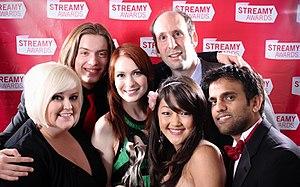
The Guild est une web-série américaine comique créée par l'actrice Felicia Day racontant l'histoire d'une guilde de joueurs à un jeu en ligne massivement multijoueur, diffusée sur YouTube.